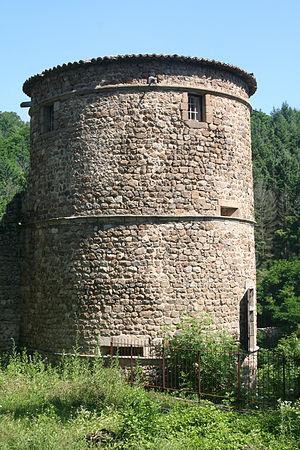
Thorrenc est une commune française, située dans le département de l'Ardèche en région Auvergne-Rhône-Alpes.